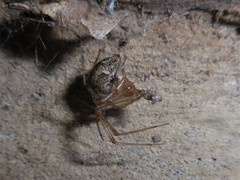
Species: Parasteatoda_tepidariorum